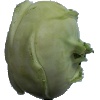
Label: kohlrabi